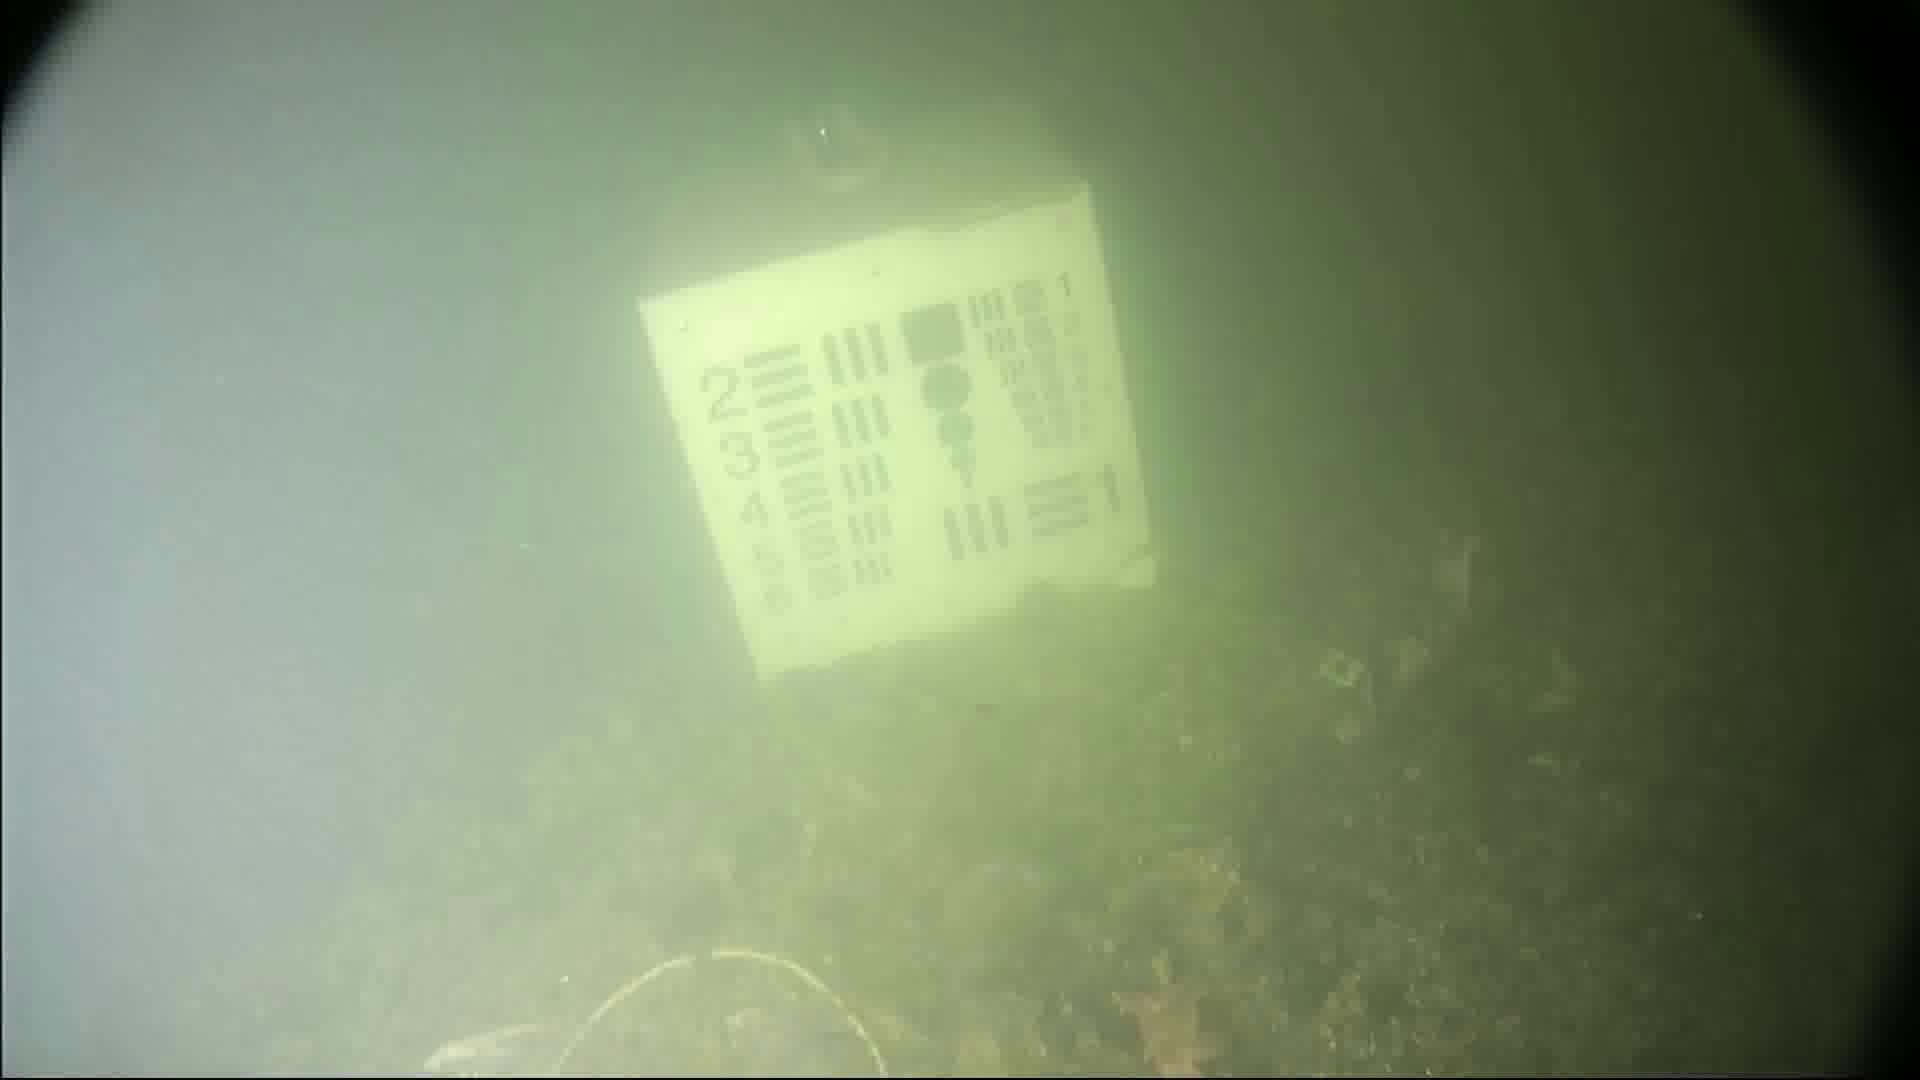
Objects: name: small_fish